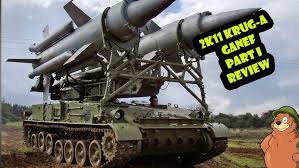
Label: 30N6E